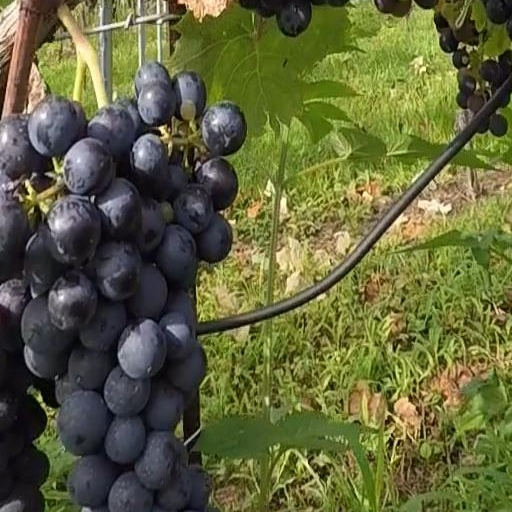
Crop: grape